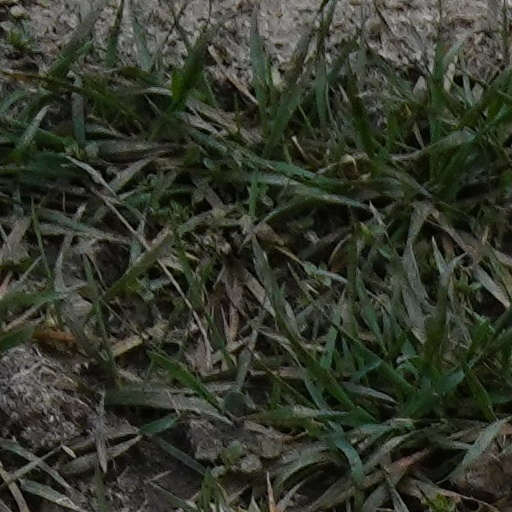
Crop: wheat